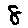
Label: 8